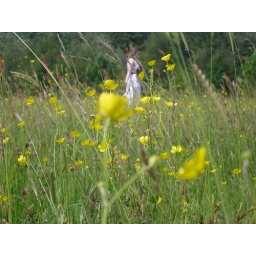
Bow walking in a buttercup field